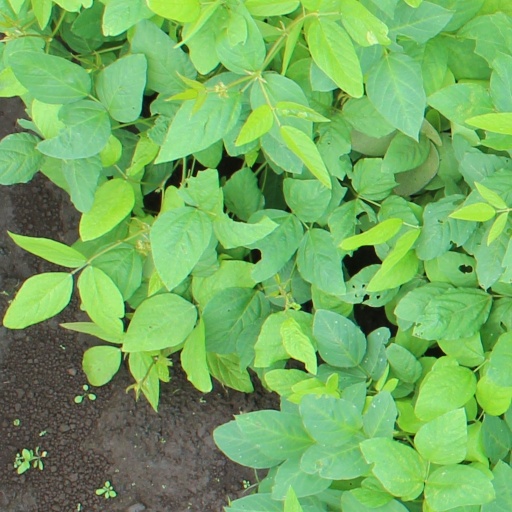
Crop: soybean